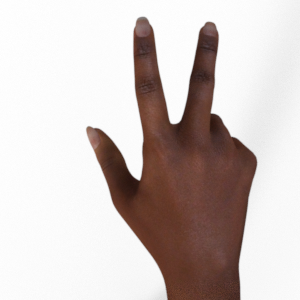
Label: scissors